Guy Dupuis (ice hockey, born 1957)

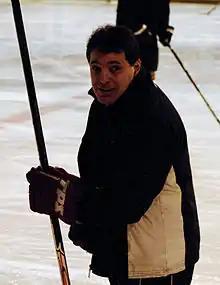
Guy Dupuis in 2013

Guy Dupuis (born 4 September 1957) is a French former ice hockey player. He competed in the men's tournament at the 1988 Winter Olympics for France.